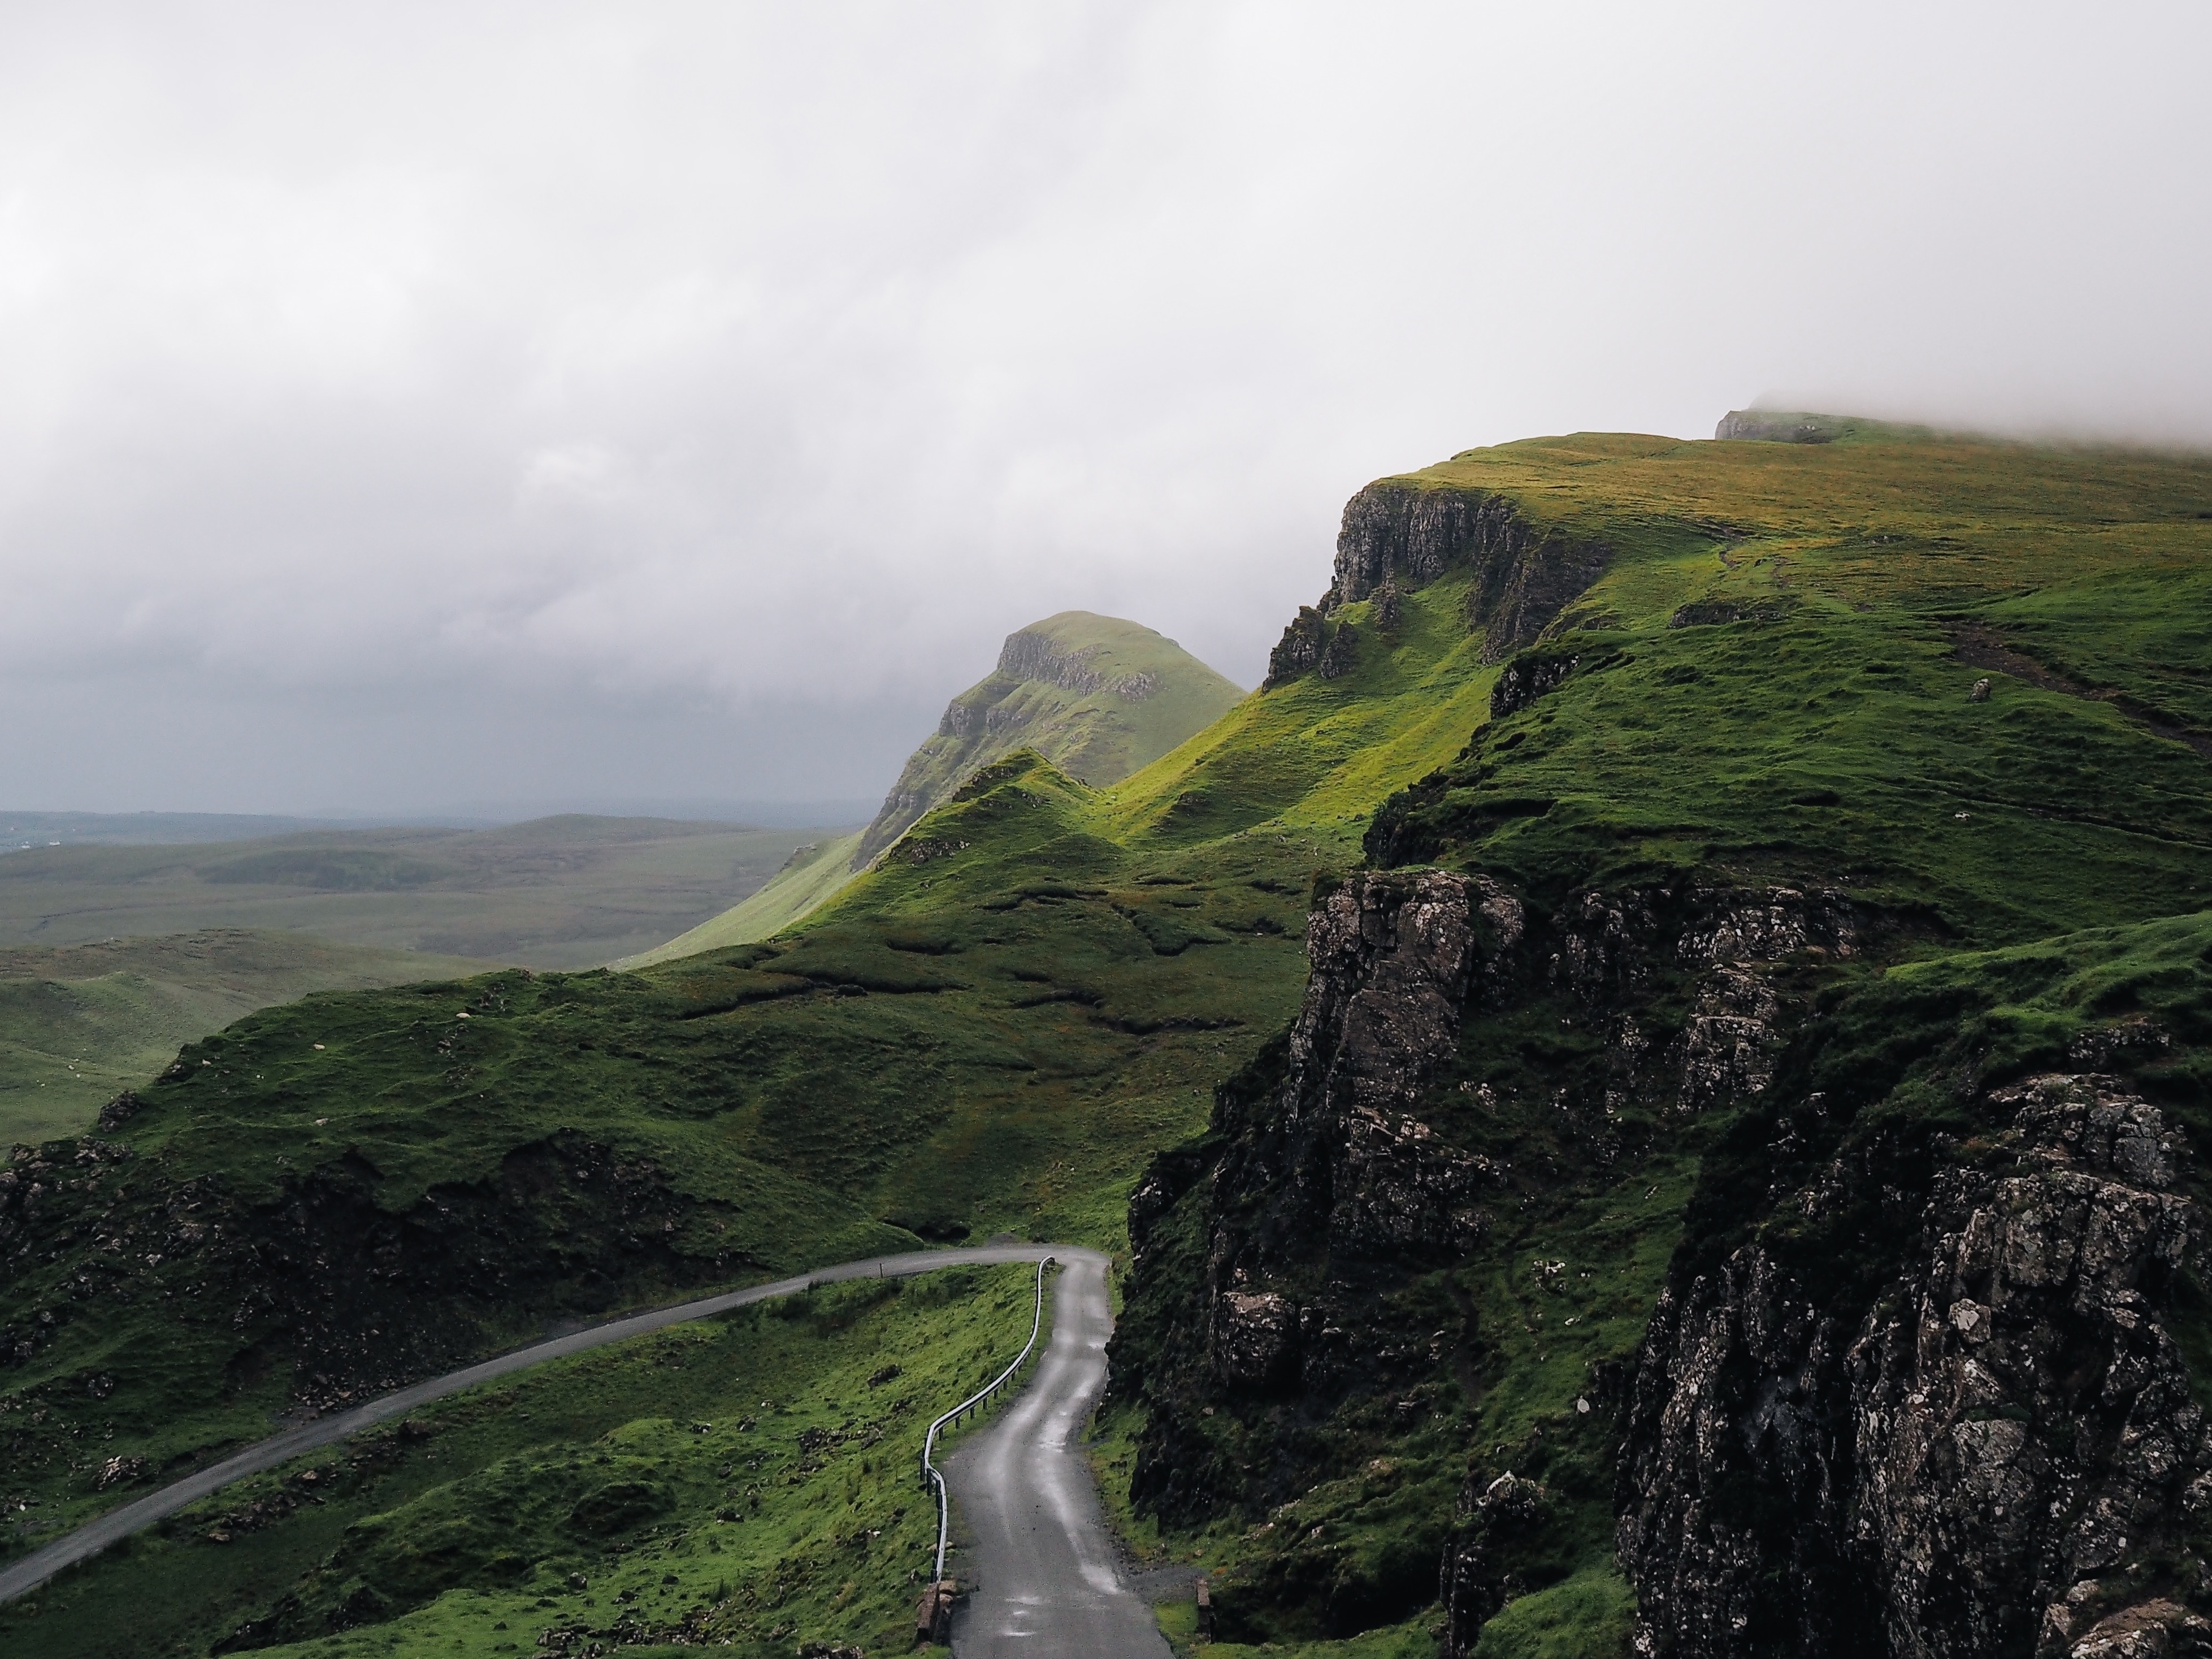
landscape, sea, coast, water, nature, outdoor, rock, waterfall, mountain, cloud, hiking, hill, valley, range, cliff, green, scenic, scenery, serene, bay, fjord, highland, terrain, ridge, body of water, mountain landscape, geology, roadway, landscapes, beautiful, quiet, fell, loch, spectacular, water feature, cloudy sky, highlands, landform, nature landscape, beautiful landscape, geographical feature, atmospheric phenomenon